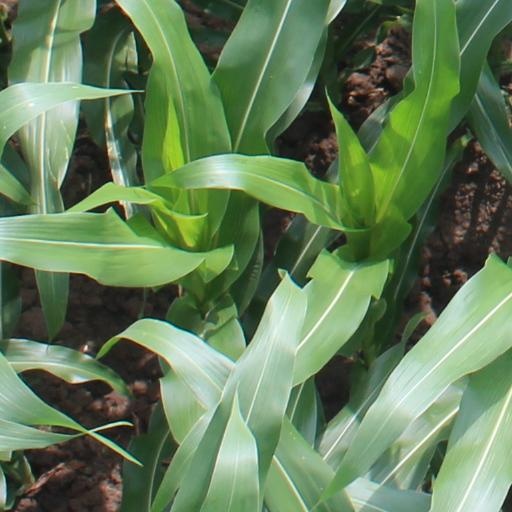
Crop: maize; corn